Hjördis Petterson

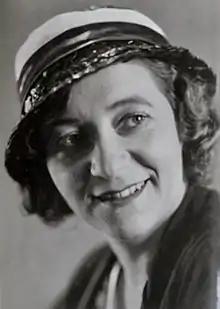

Hjördis Olga Maria Petterson (17 October 1908 – 27 May 1988) was a Swedish actress. She appeared in more than 140 films. She was born in Visby, Sweden and died in Stockholm. She had one child with her first husband, composer Olle Lindholm.